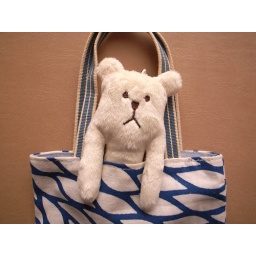
Polar bear in a bag